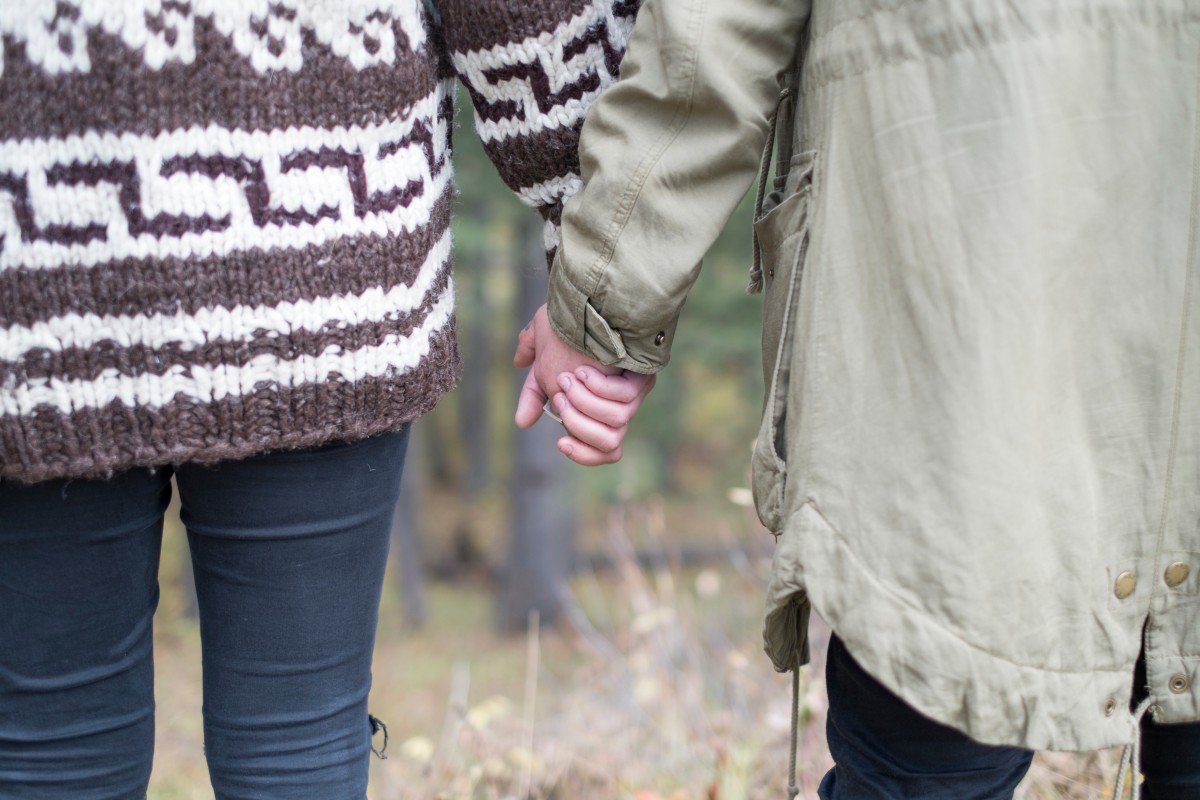
Tags: people, white, male, love, spring, couple, fashion, clothing, holding hand, together, waistline, outerwear